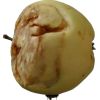
Label: Apple hit 1